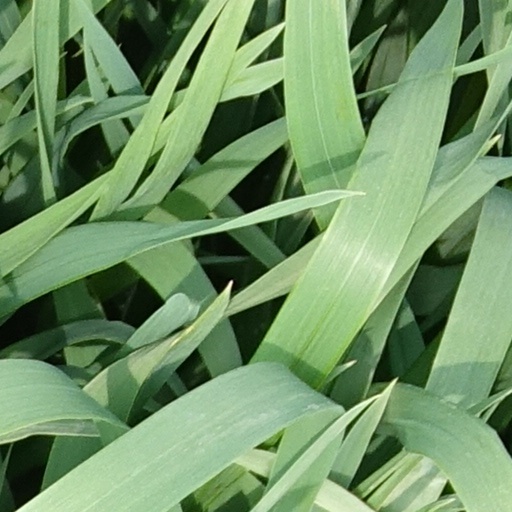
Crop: wheat